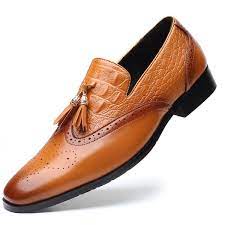
Label: Brogue